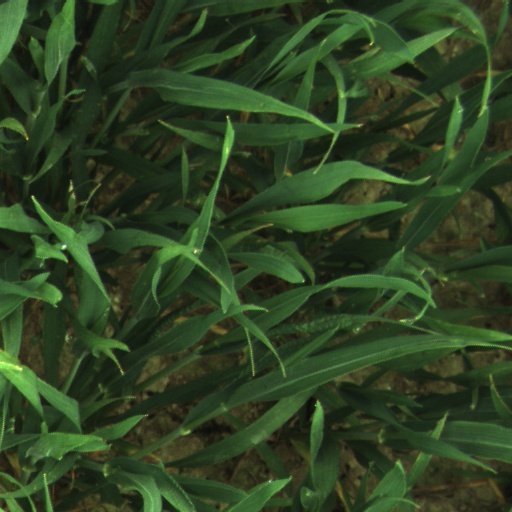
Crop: wheat